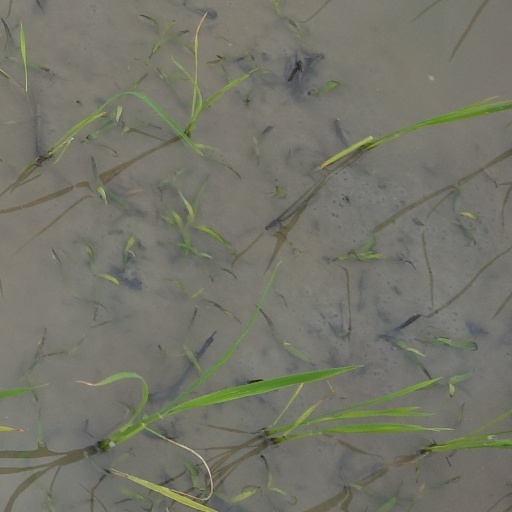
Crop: rice